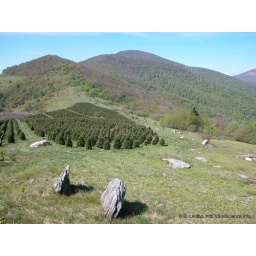
The production of Fraser Fir Christmas trees is a major part of the economy in the mountains of North Carolina.